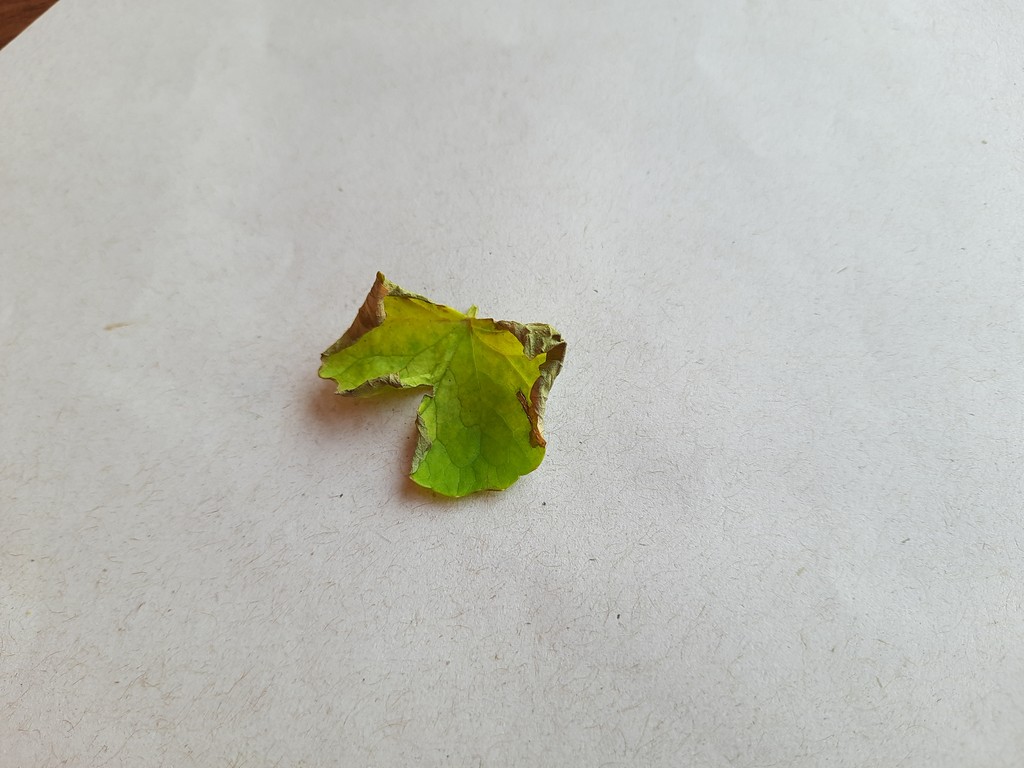
Label: Unhealthy